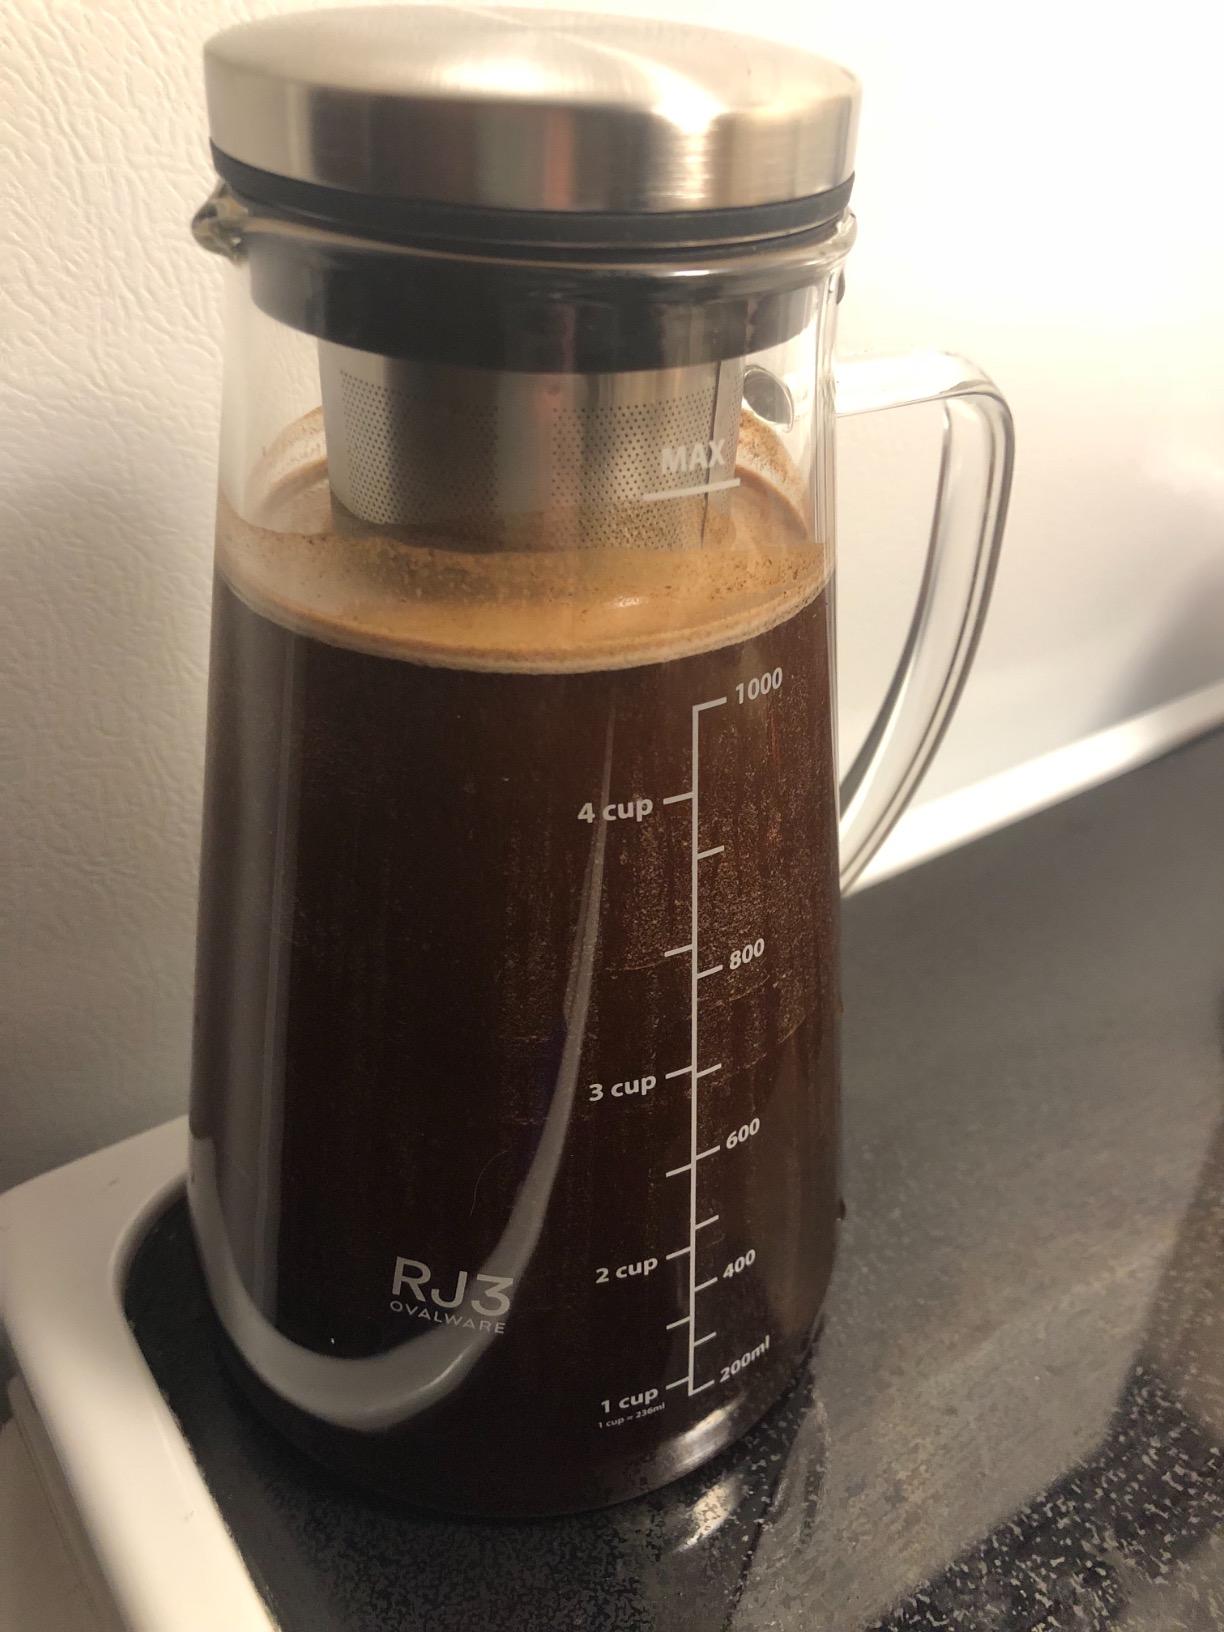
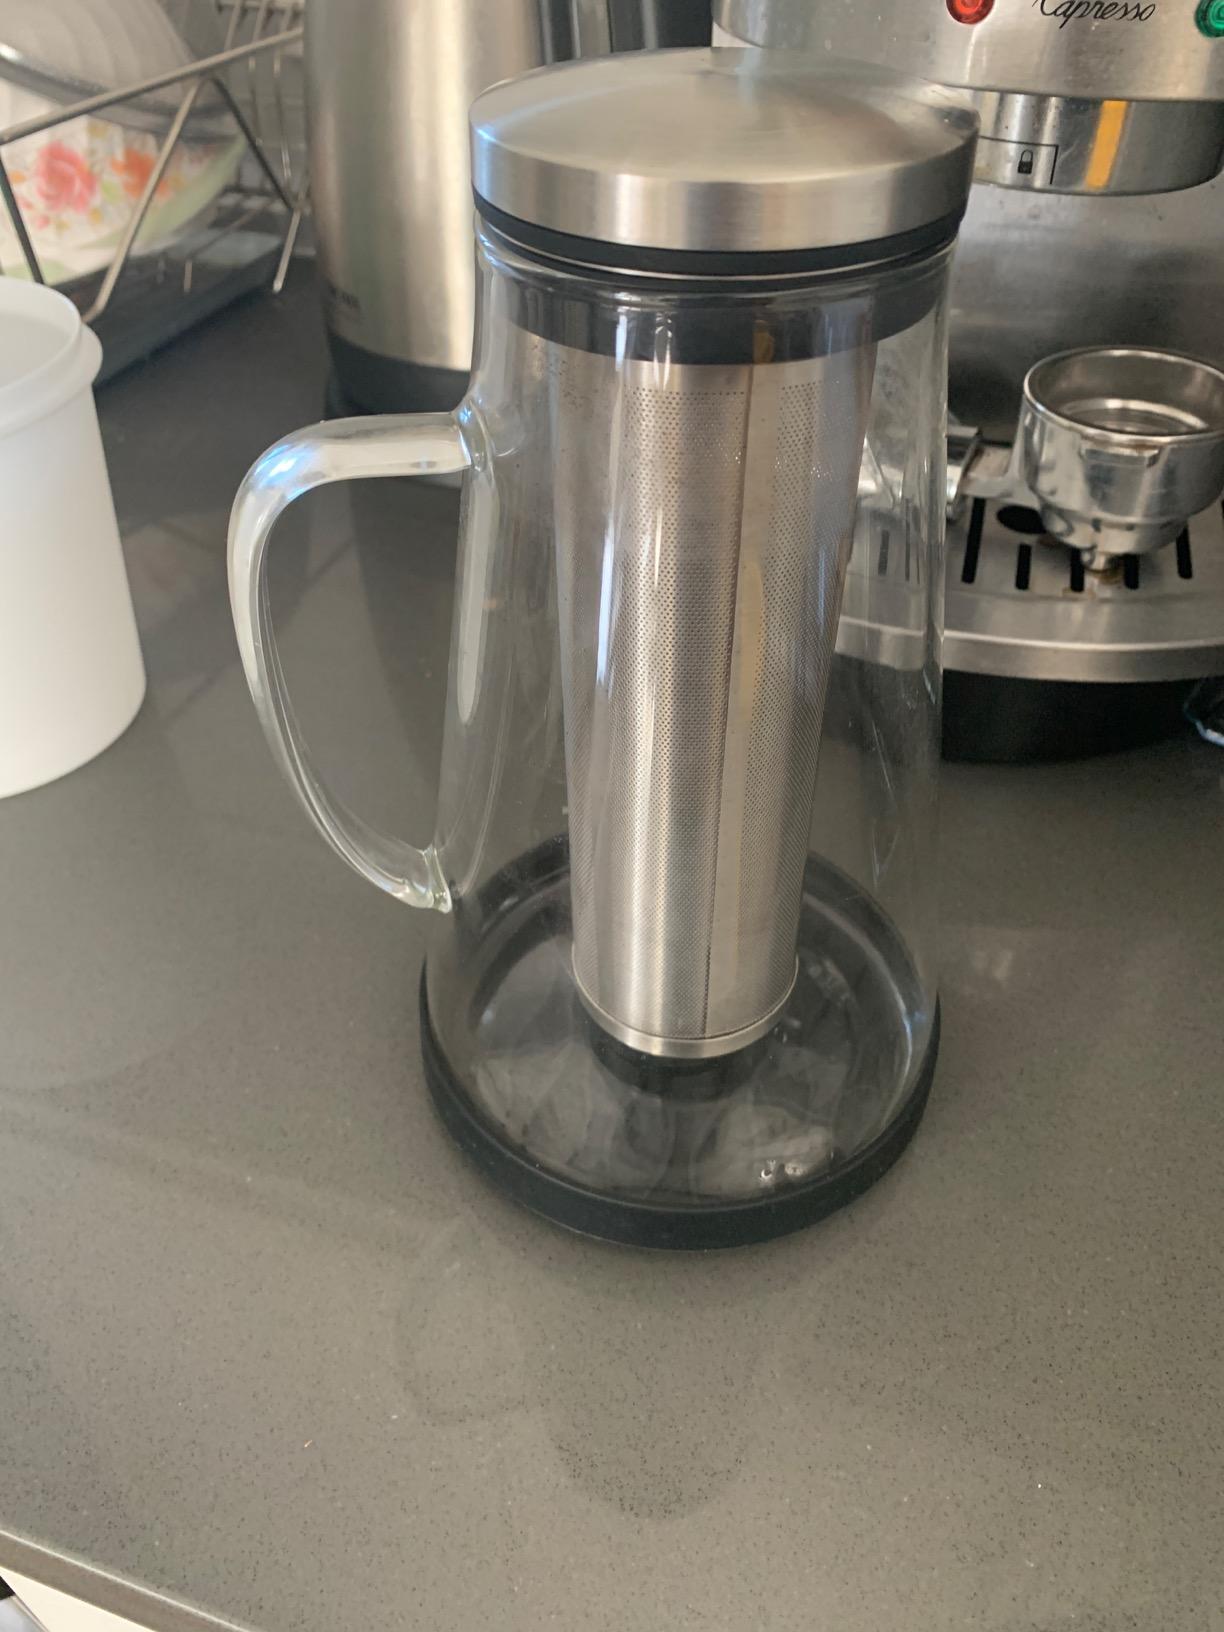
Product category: items_tea
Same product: yes